Meta Portal

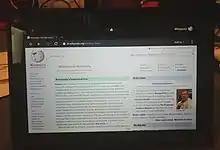
Main page of the English Wikipedia displayed on a Meta Portal Mini

Meta Portal (also known as Portal) is a discontinued brand of smart displays and videophones released in 2018 by Meta. The product line consists of four models: Portal, Portal+, Portal TV, and Portal Go. These models provide video chat via Messenger and WhatsApp, augmented by a camera that can automatically zoom and track people's movements. The devices are integrated with Amazon's voice-controlled intelligent personal assistant service Alexa.